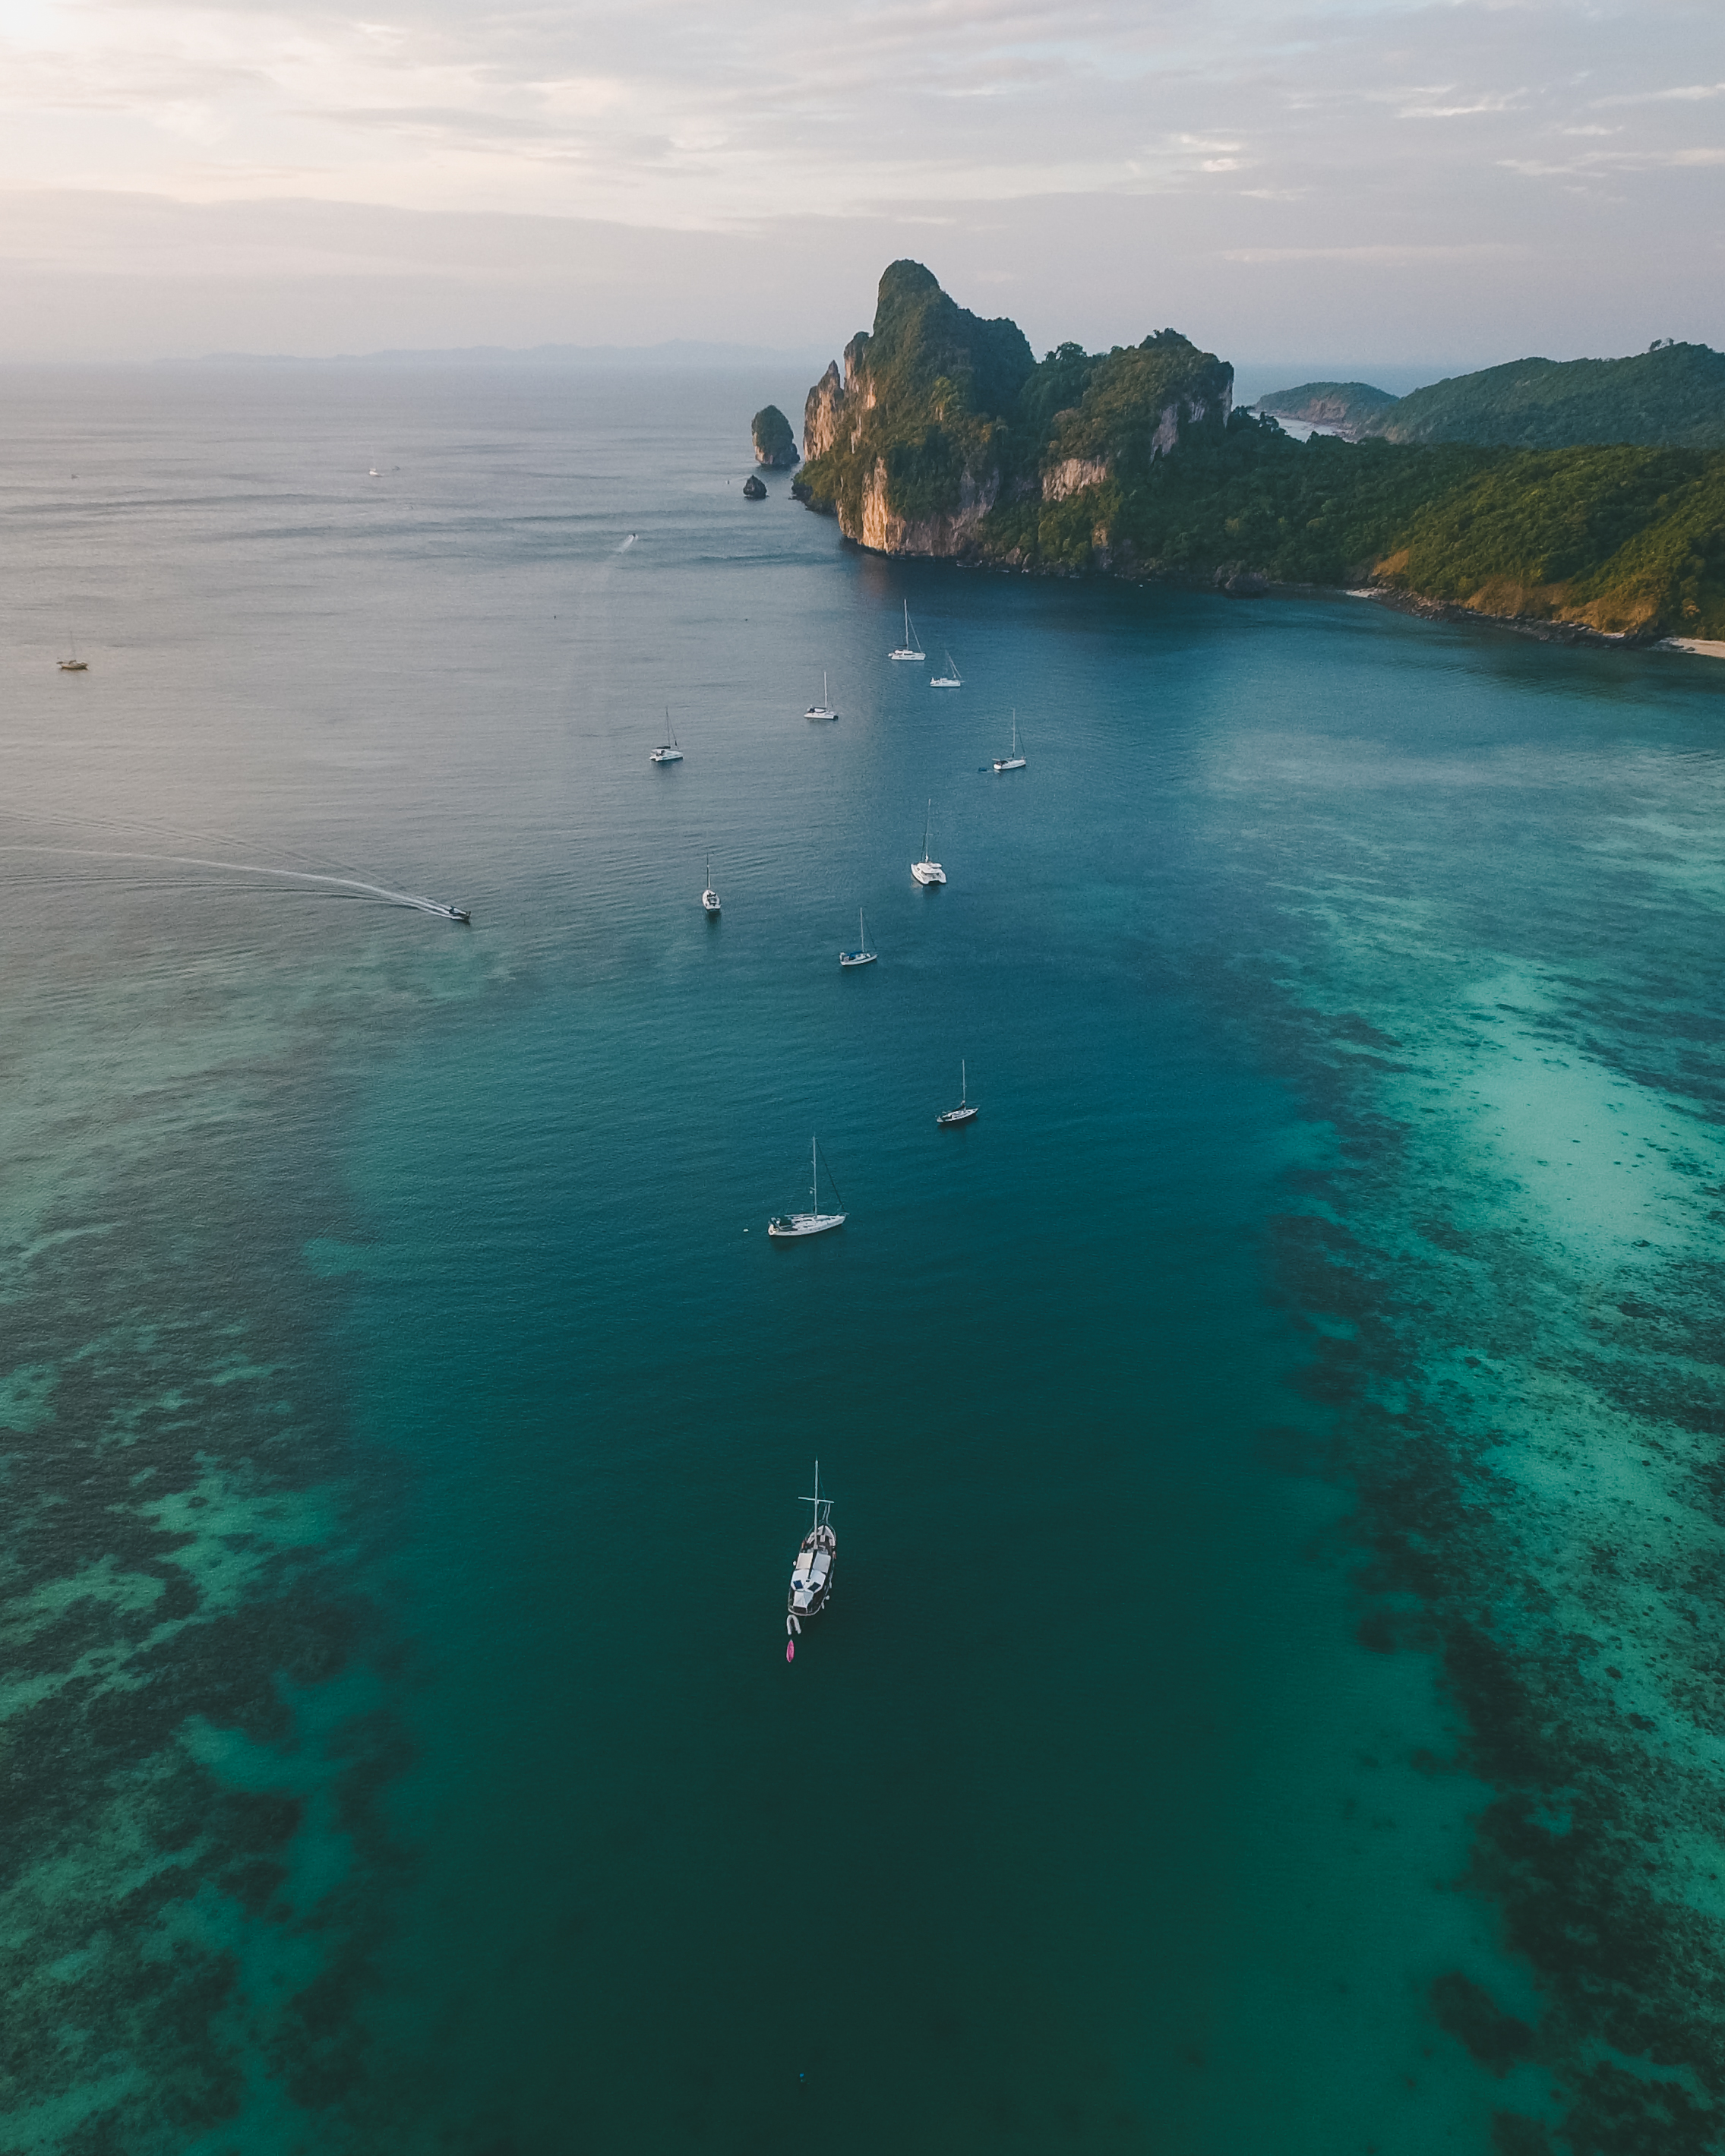
body of water, sea, water, blue, sky, ocean, coastal and oceanic landforms, coast, bight, promontory, azure, headland, islet, cape, calm, rock, klippe, island, bay, inlet, photography, horizon, cliff, tropics, mountain, tourism, vacation, peninsula